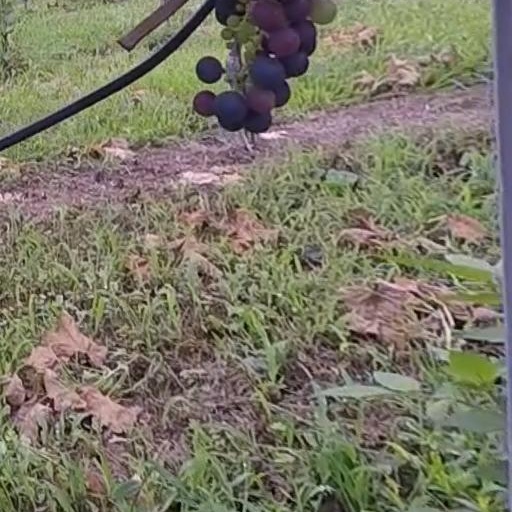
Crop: grape